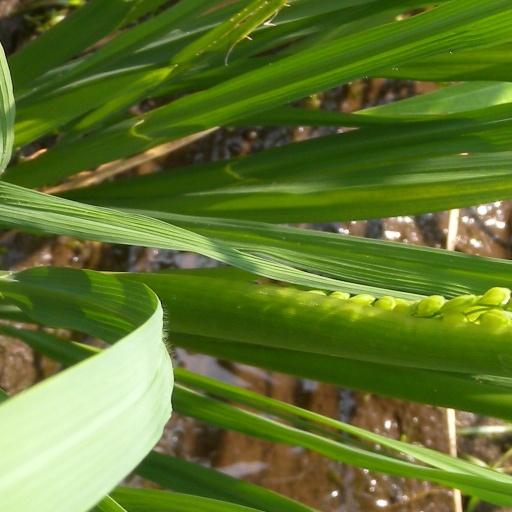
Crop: rice